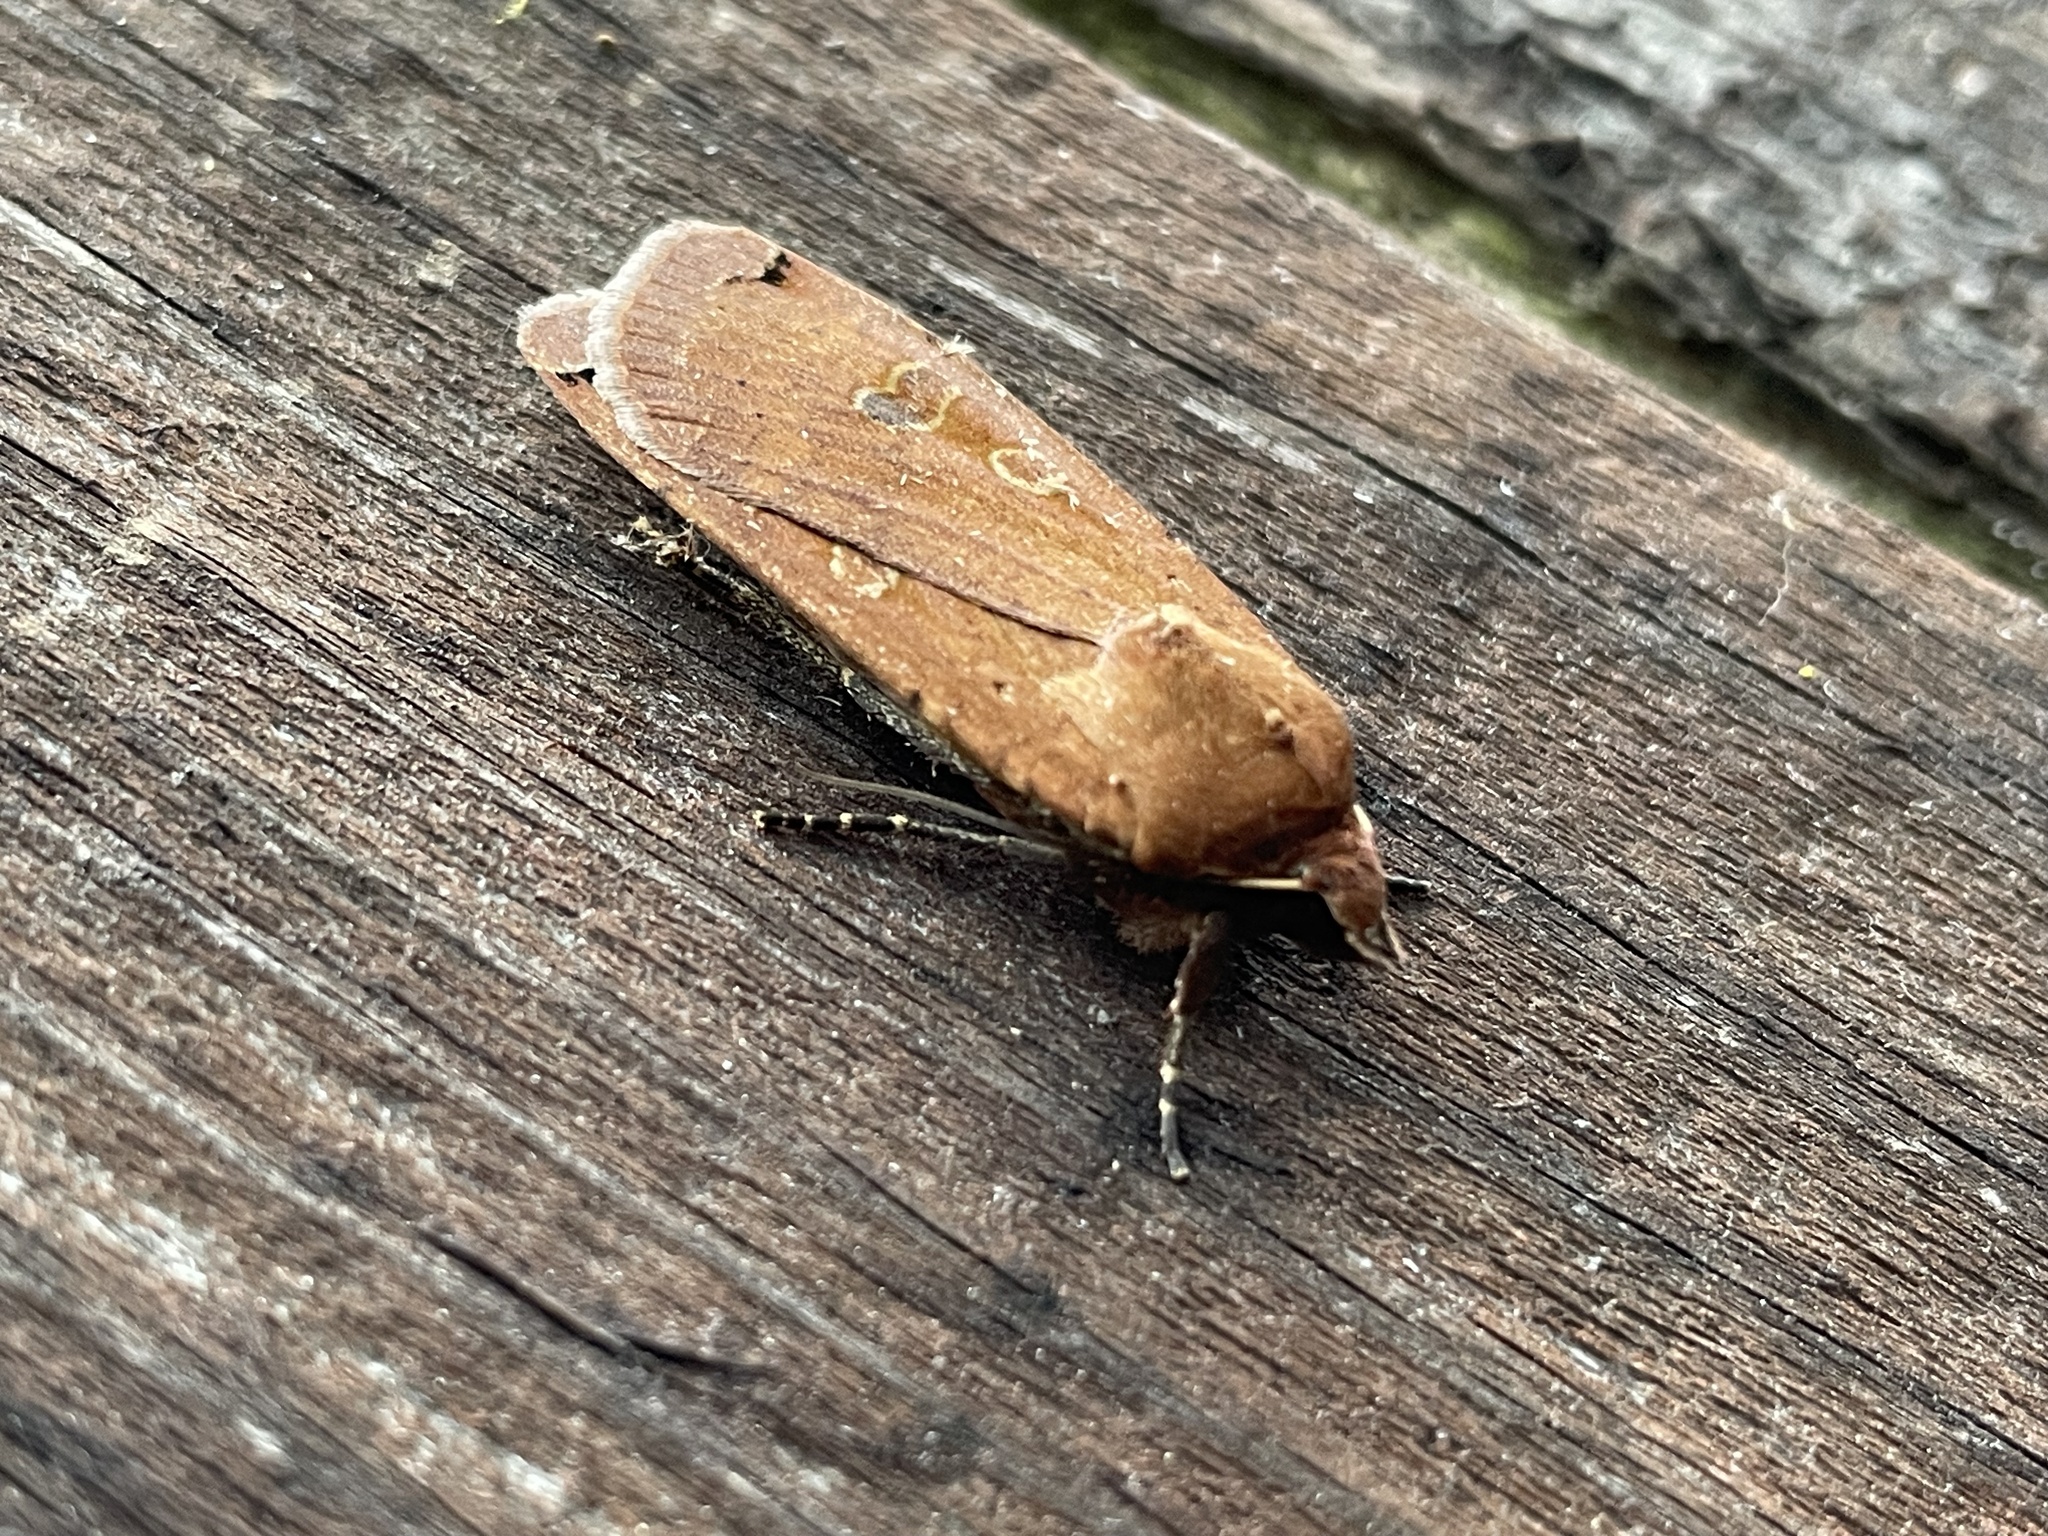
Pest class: cutworms